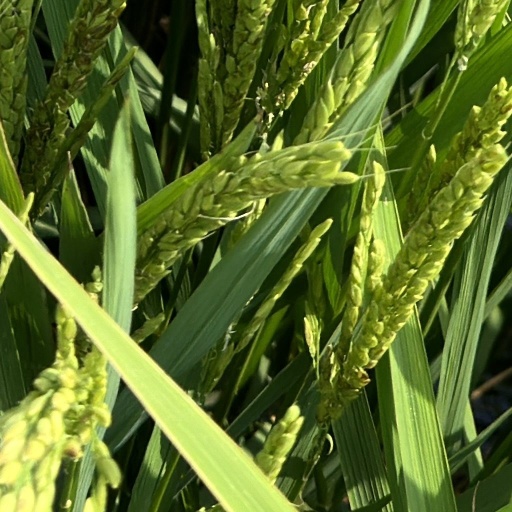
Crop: rice